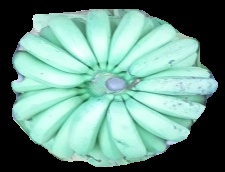
Variety: pachbale
Grade: grade2